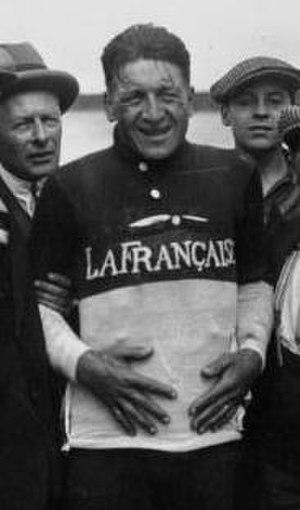
Monthléry, championnat de France (cyclisme)
Joseph Mauclair est un ancien coureur cycliste français, né le 9 mars 1906 à Pleurs et mort le 5 février 1990 à Créteil, sociétaire de L’Union Vélocipédique de Reims, professionnel de 1927 à 1938.
La Française est une ancienne équipe cycliste qui a disputé des courses de 1901 à 1955.